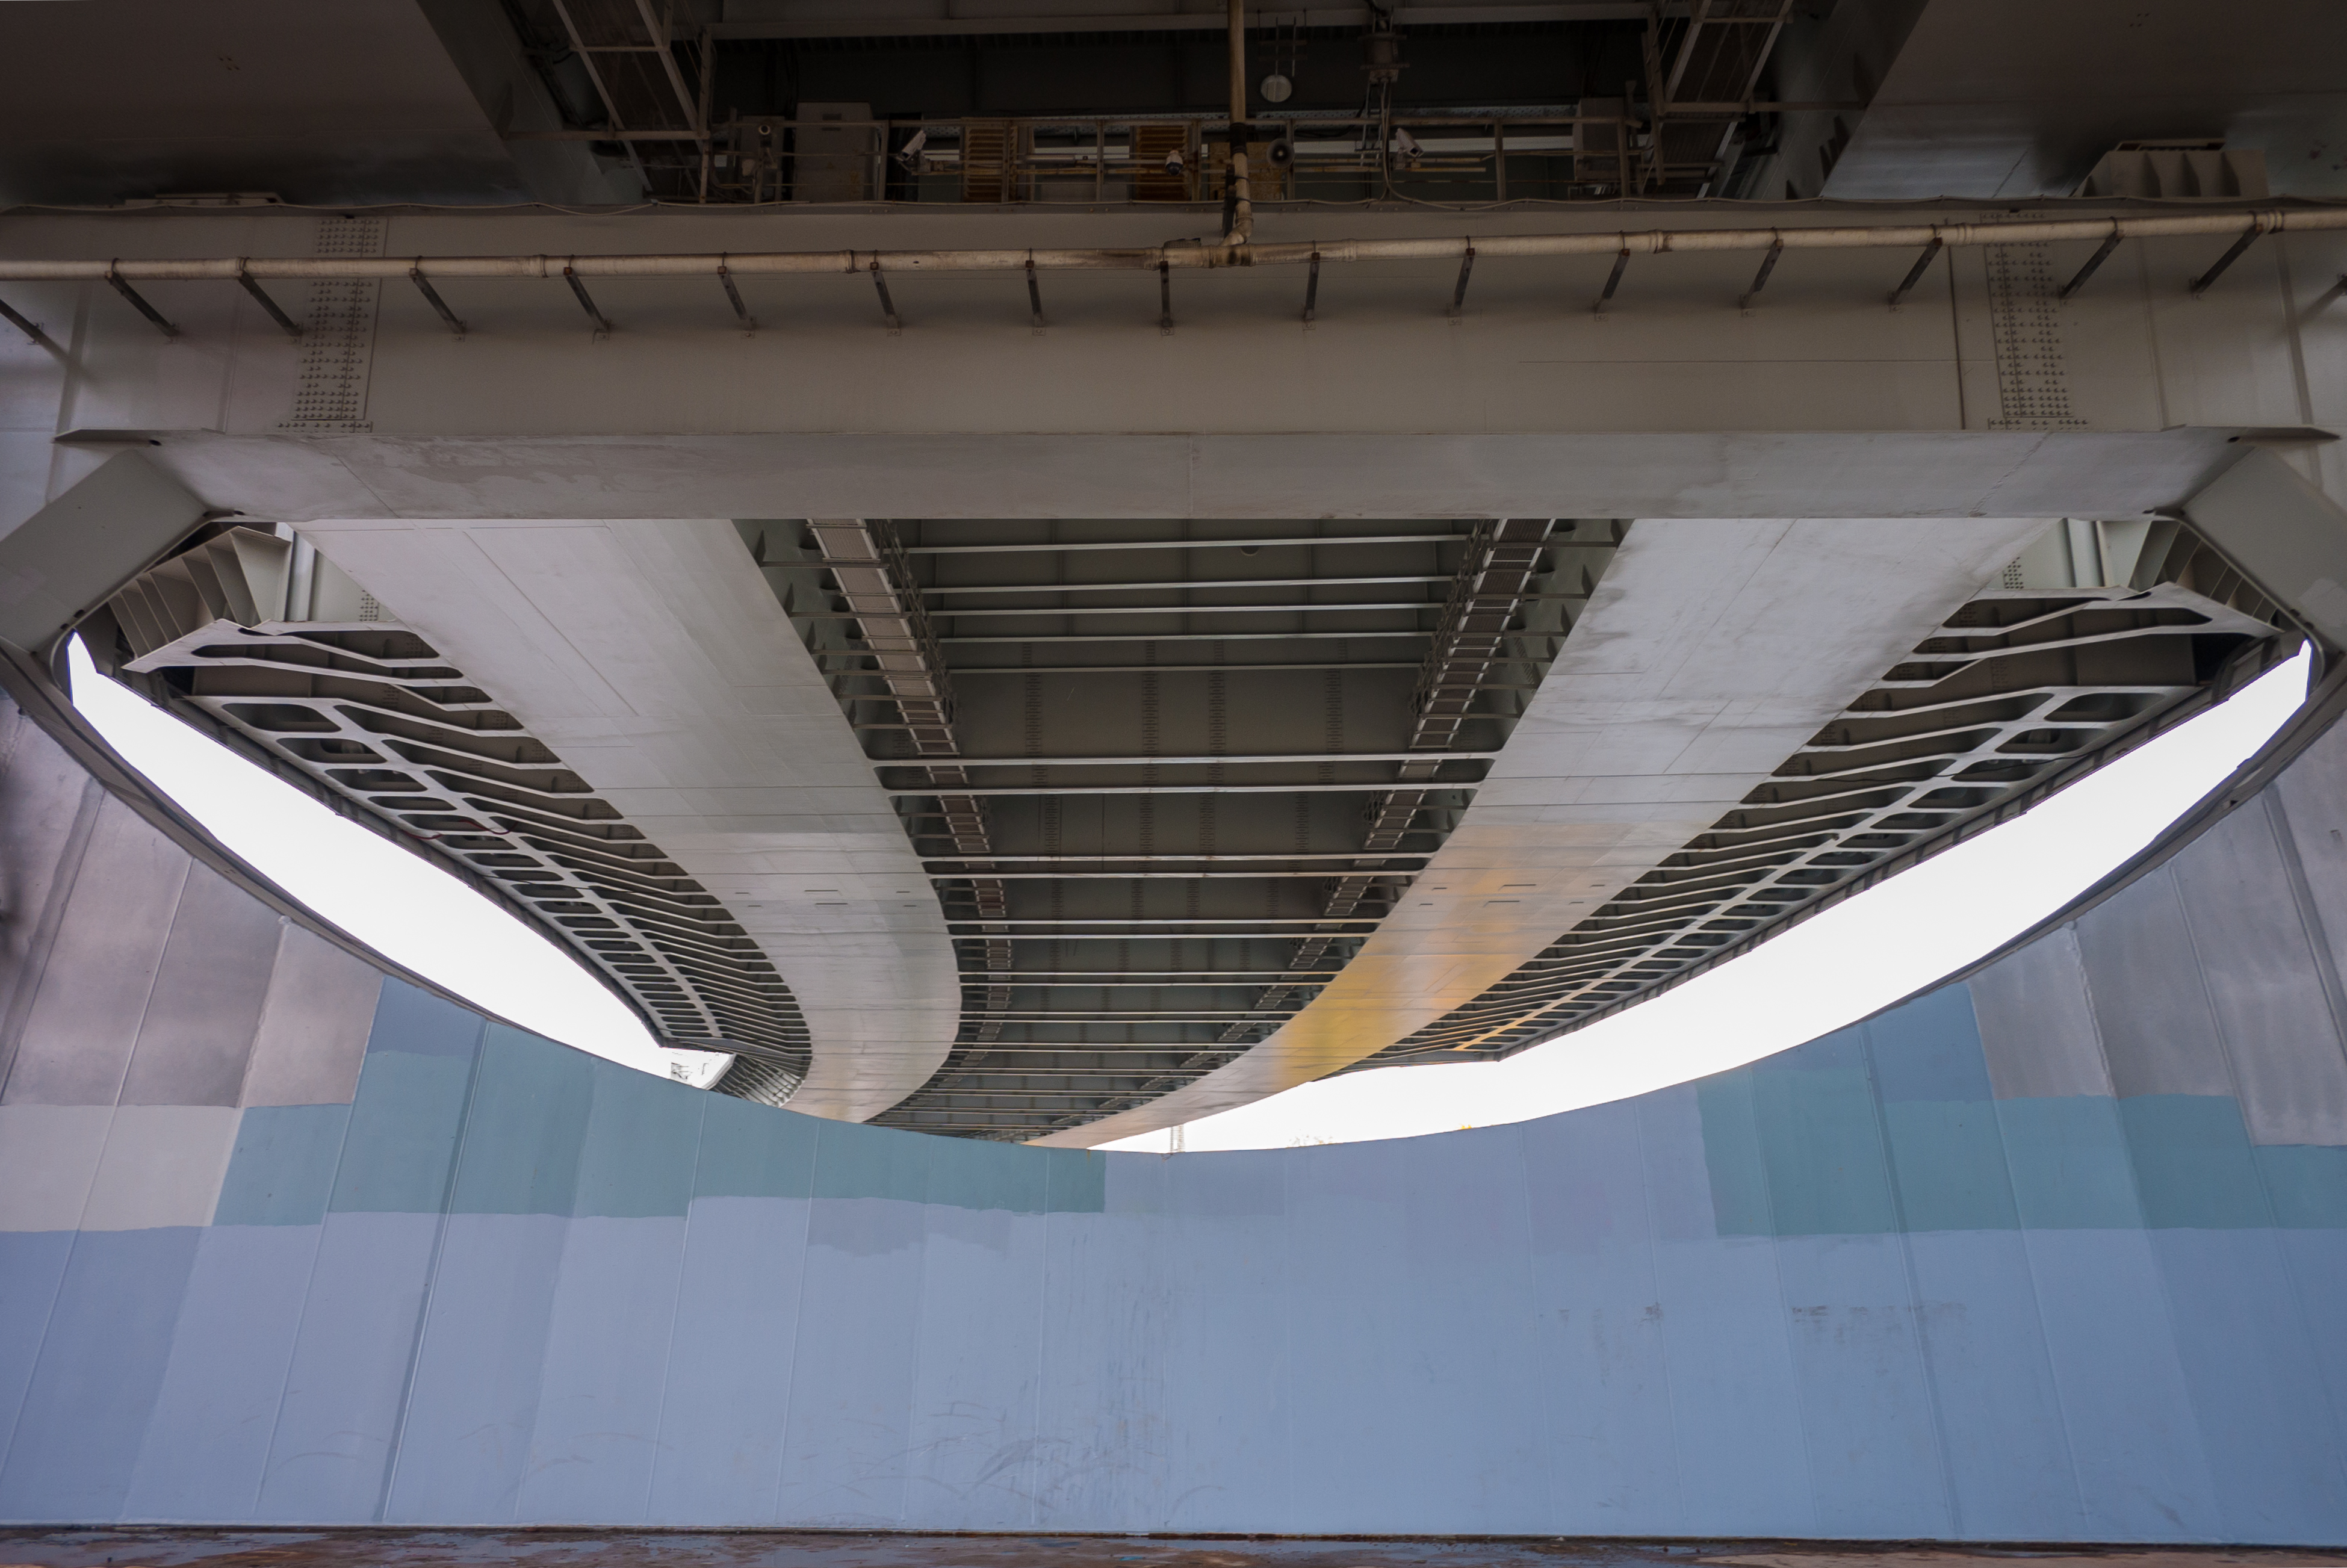
images, fixture, rectangle, composite material, building, Tints and shades, symmetry, engineering, building material, concrete, metal, city, parallel, shade, ceiling, sky, steel, aluminium, daylighting, glass, art, wood